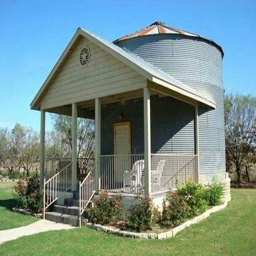
round house on the farm